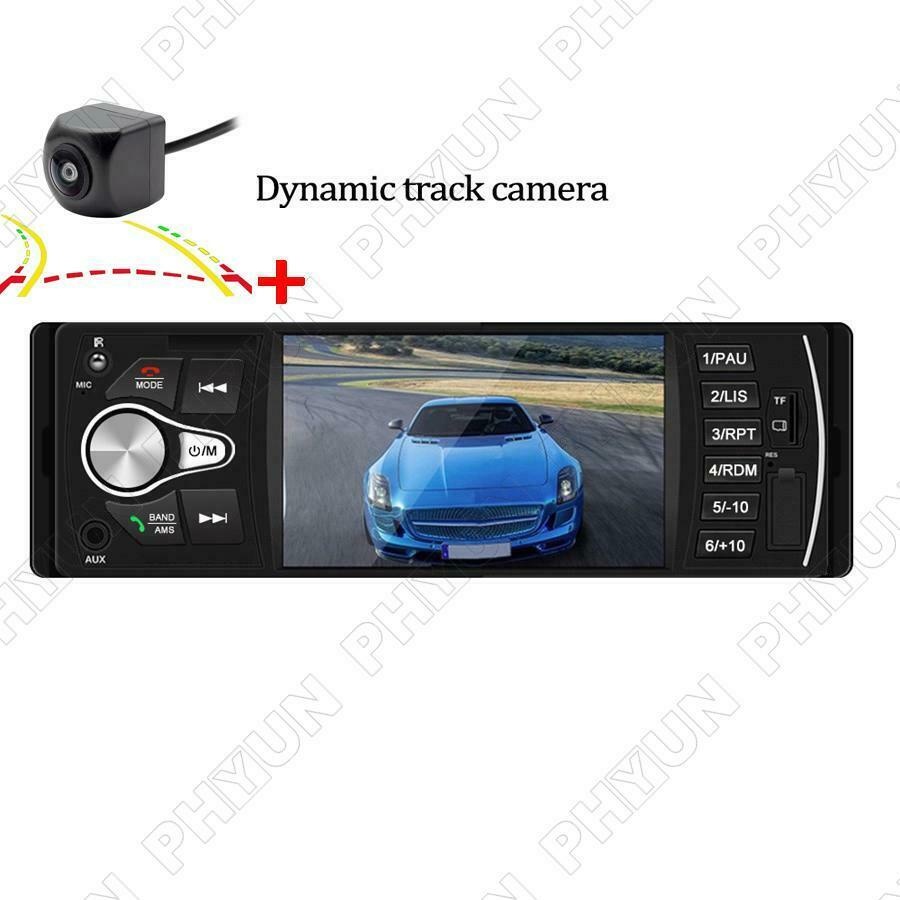
4.1'' HD Car Radio MP5 Player FM USB AUX Bluetooth w/ 170Â° Dynamic Track Camera
ITEM NAME:4.1'' HD Car Radio MP5 Player FM USB AUX Bluetooth w/ 170 ° Dynamic Track Camera Product Description Car Radio MP5 Car MP3 MP4 Player USB Car 4.1'' HD Car stereo IN OUT FM/AUX bluetooth with 170 ° Dynamic Track Camera Features: Unit Functions: 1 DIN 4.1 inch TFT HD Screen. FM Electronics Tuning, 18 preset stations and auto memory store. 4X45W Power Output Build-in Bluetooth 2.0 with A2DP/Hands Free Electronic Encode Volume Control Multi-color Button light Back Camera Input 4 preset EQ BASS/TREBLE/BAL/FAD Volume/fader/balance control 2 CH RCA output with 2 CH Video out 1 CH video input Video Format: RM/RMVB/ASF/MKV/DIVX/MPEG4/AVI/VOB Audio Format: MP3/WMA/HDCD/OGG/FLAC/ACC/APE Remote Control Language: English , Spanish, Russian, Portuguese, Italian, German, French, Japanese Camera Specifications: TV system: NTSC TV Line: 720 TV Line Effective Pixels: 100W Electronic Shutter: 1/50 to 1/100,000 seconds, 1/60 to 1/100,000 seconds Video Output: 1.0Vpp, 75Ohm White Balance: Auto Power: DC 12V1A Lens angle: 170 ° Minimum illumination: 0.5LUX Video Cable Length: 6M Power Supply Cable Length: 1.5m Dynamic ruler function Easy to install. Its simple and modest design and small size won't draw any attention. It helps to avoid incidents and accidents abrasion well. Package Contents: 1 x Car MP5 Player, 1 x English User Manual, 1 x Remote Control, 2 x Cable, 2 x Frame ,1 x Dynamic Track Camera.Find many great new & used options and get the best deals for 4.1'' HD Car Radio MP5 Player FM USB AUX Bluetooth w/ 170 ° Dynamic Track Camera at the best online prices at Order2india Shopping! Free shipping for many products!
Brand: O2INEW
Category: Vehicles & Parts > Vehicle Parts & Accessories > Motor Vehicle Electronics > Motor Vehicle Cassette Players > Single DIN Cassette Players